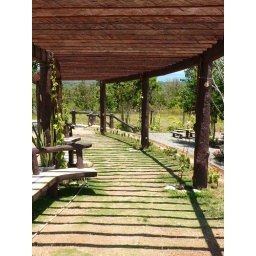
the countryside around Puerto Princesa as viewed from a legislator's house (open to the public) atop a hill